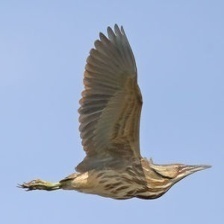
Species: AMERICAN BITTERN
Scientific name: BOTAURUS LENTIGINOSUS